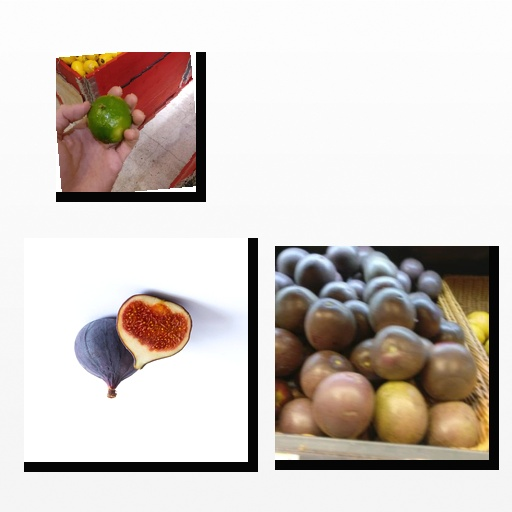
Food items: lime, passion_fruit, fig